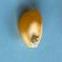
Maize quality: Good